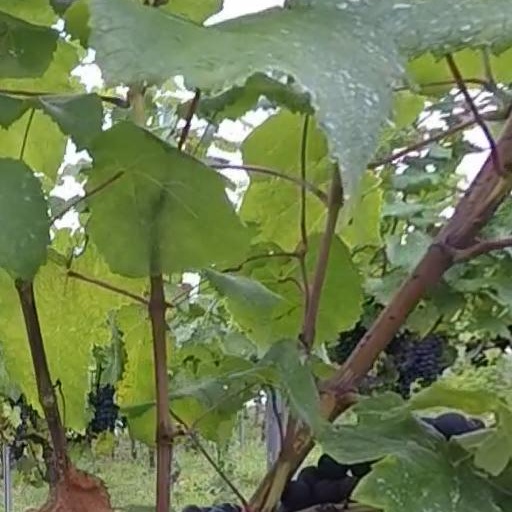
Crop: grape